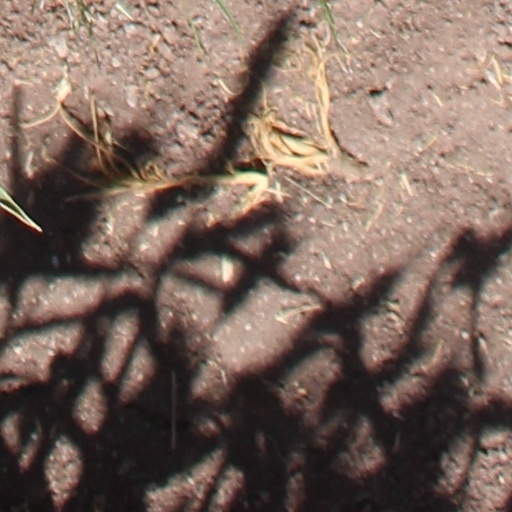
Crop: wheat